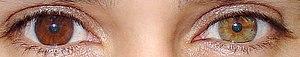
L'hétérochromie est une différence de couleur entre l'iris des deux yeux ou entre des parties d'un même iris.